Dow v Black

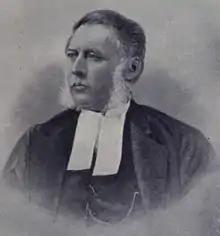
Justice John Campbell Allen, whose judgement was overturned by the Judicial Committee.

Mr. Justice Allen delivered the majority decision of the Court. He held that there was no doubt that the railway extended beyond the province of New Brunswick, and therefore fell under exclusive federal jurisdiction under the combined effect of s. 92(10)(a) and s. 91(29) of the "Constitution Act, 1867". Since the purpose of the provincial statute was to provide for the construction and completion of a railway extending beyond the limits of the province, it fell within federal jurisdiction. The funds were necessary to the completion of the railway. If the act were within provincial jurisdiction, the Province would have the power to secure the existence or completion of inter-jurisdictional undertakings.